Chevrolet Cruze

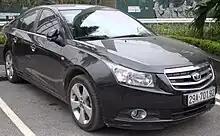
Daewoo Lacetti Premiere CDX sedan (Vietnam)

European specification variants of the Cruze are offered with 1.6- and 1.8-litre petrol engines, and 2.0-litre and (from 2012) 1.7-litre diesel engines. In mid-2011, with the arrival of the five-door hatchback variant, the 1.6-litre petrol engine received an upgrade from 113 bhp to 122 bhp. Exports from the South Korean factory began on February 24, 2009.